Tarek El Moussa

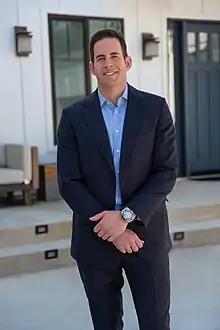
El Moussa in 2019

Tarek Gustave El Moussa (born August 21, 1981) is an American real estate investor and TV personality. He is best known for co-hosting HGTV's "Flip or Flop" alongside his then-wife Christina Haack. The pair found success flipping houses as an alternative to their previous business of selling real estate, which took a hit during the 2008 financial crisis.